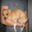
Label: dog